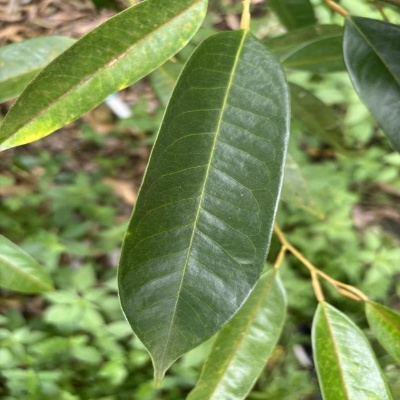
Label: Leaf_Healthy